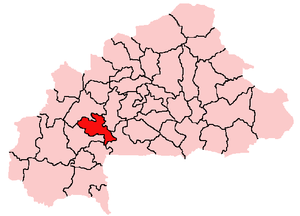
Balé
Kort over Burkino Faso. Balé er fremhævet med rødt.
Balé er en af de 45 provinser i Burkina Faso, hvor hovedstaden hedder Boromo. Provinsen har et areal på 4.595 km² og et indbyggertal på 197.000